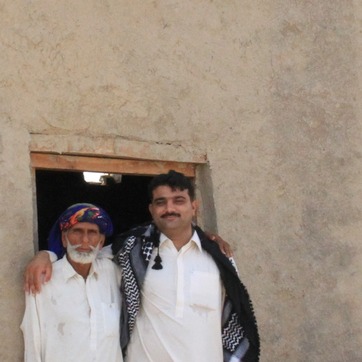
Material: hair